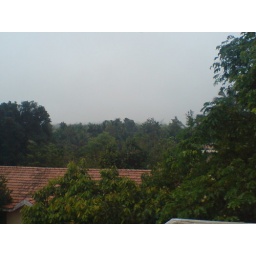
A guest house within a forest